The Most Hated Woman in America

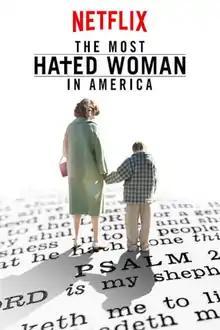
Release poster

The Most Hated Woman in America is a 2017 American biographical drama film directed by Tommy O'Haver and written by O'Haver and Irene Turner. It stars Melissa Leo as Madalyn Murray O'Hair.